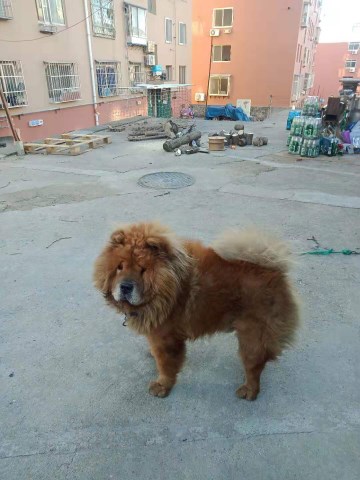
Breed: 329-n000119-chow